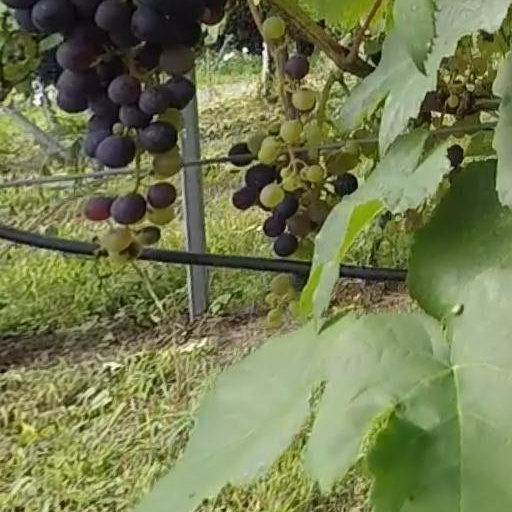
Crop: grape